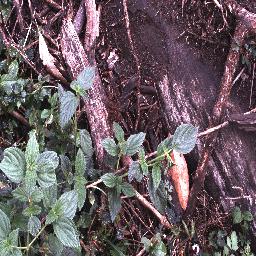
Label: lantana